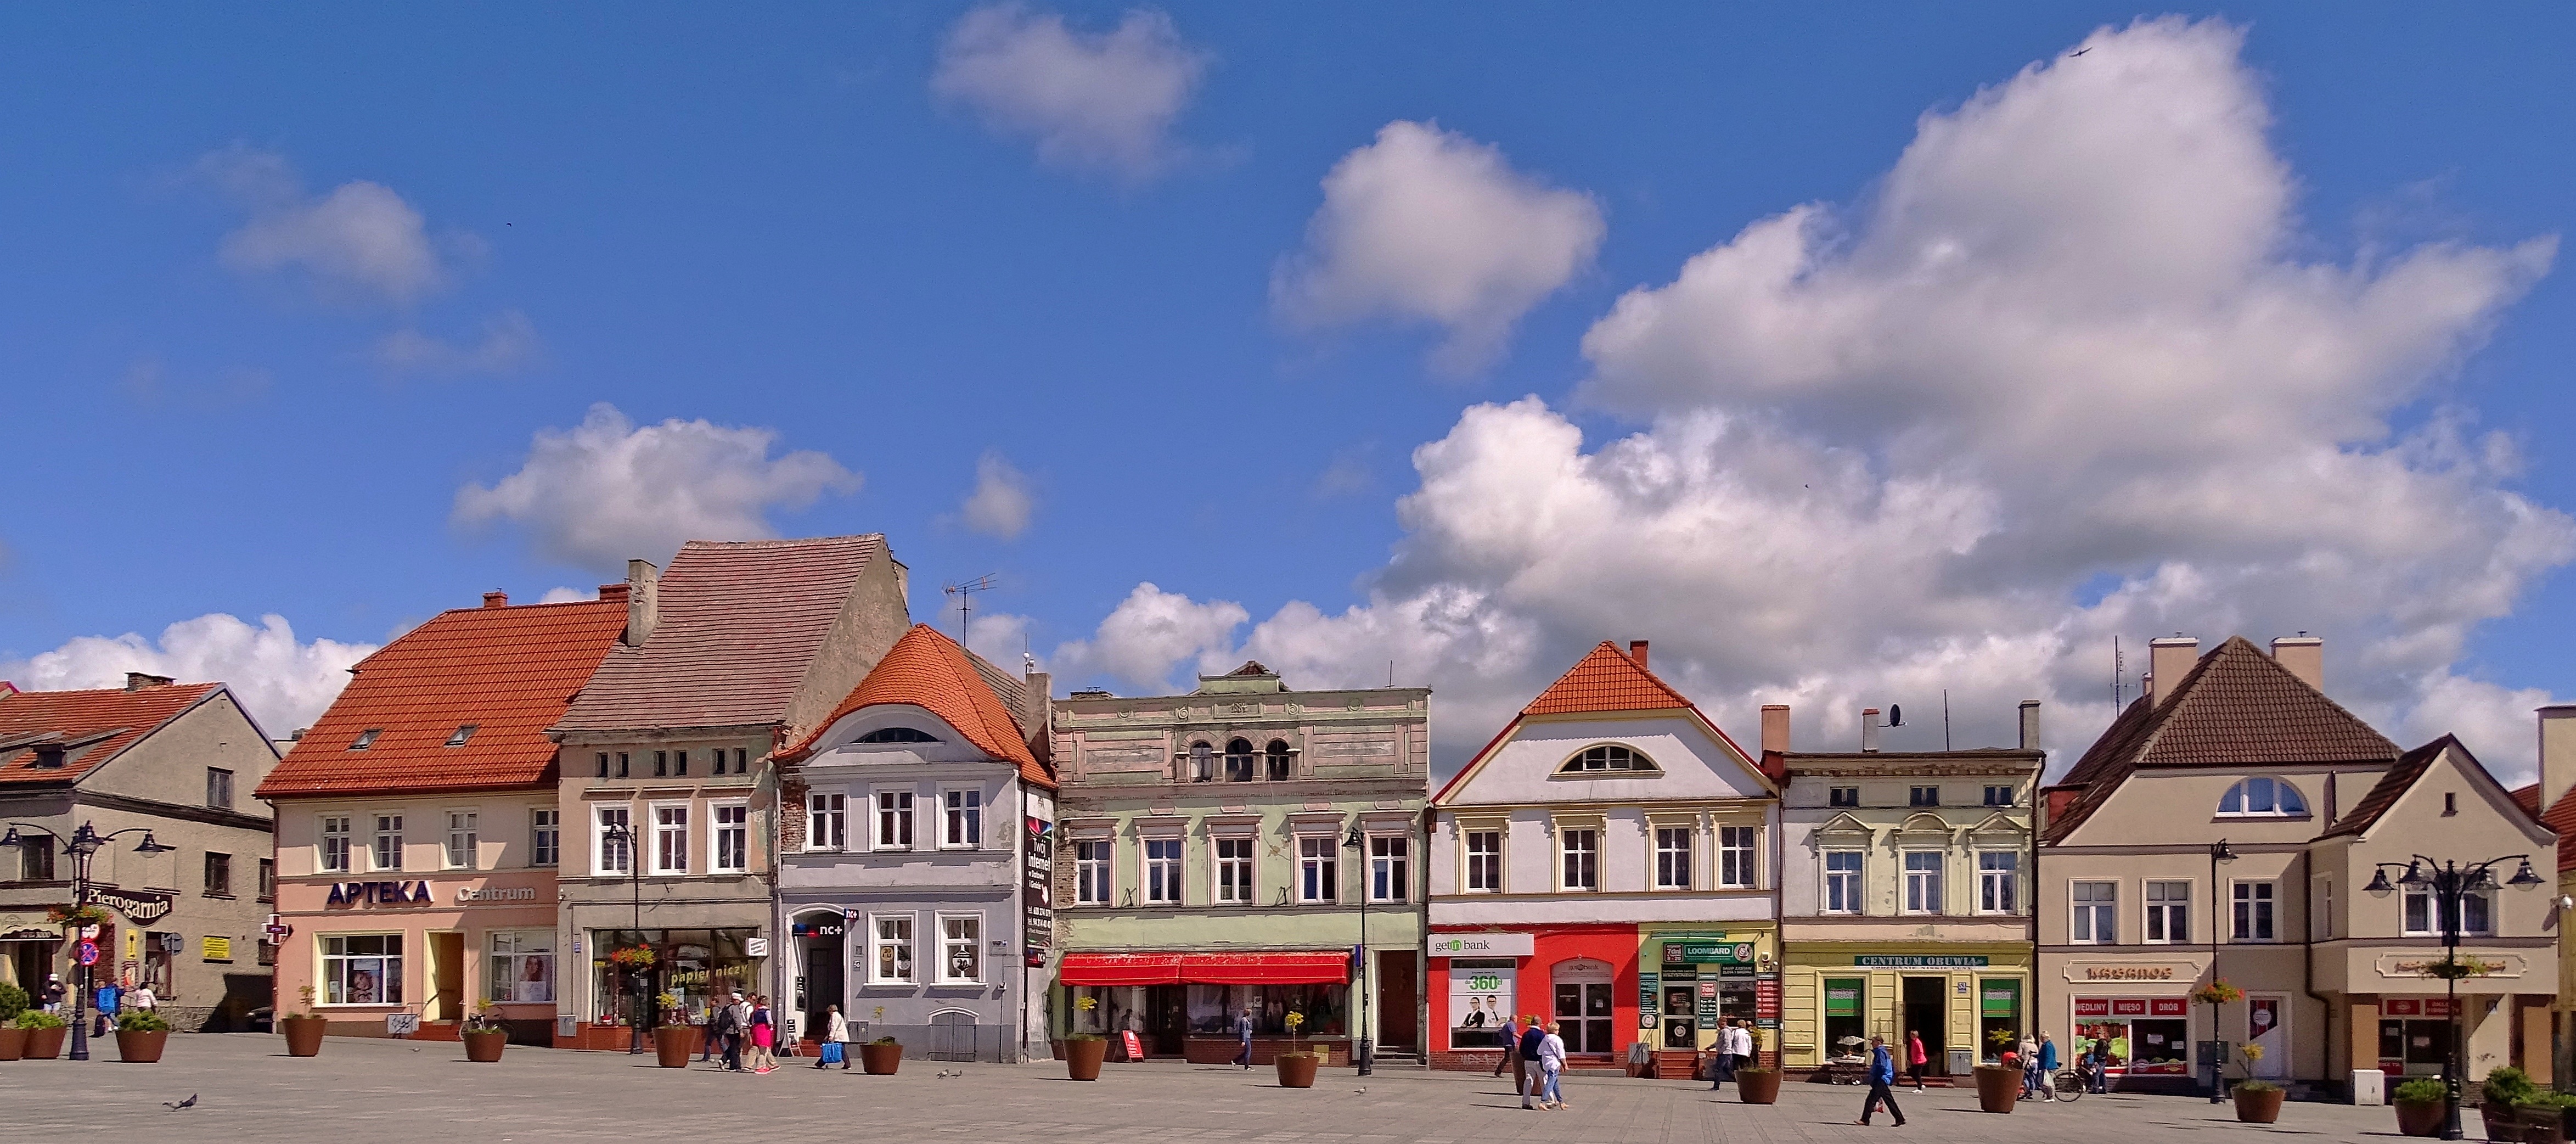
sky, town, city, cityscape, suburb, marketplace, poland, neighbourhood, residential area, darlowo, dar owo, human settlement